Saturday Club (Boston, Massachusetts)

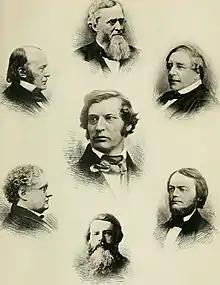
"A Group of the Saturday Club", from "Life and Letters of Oliver Wendell Holmes", 1896

The Saturday Club, established in 1855, was an informal monthly gathering in Boston, Massachusetts, of writers, scientists, philosophers, historians, and other notable thinkers of the mid-19th century.